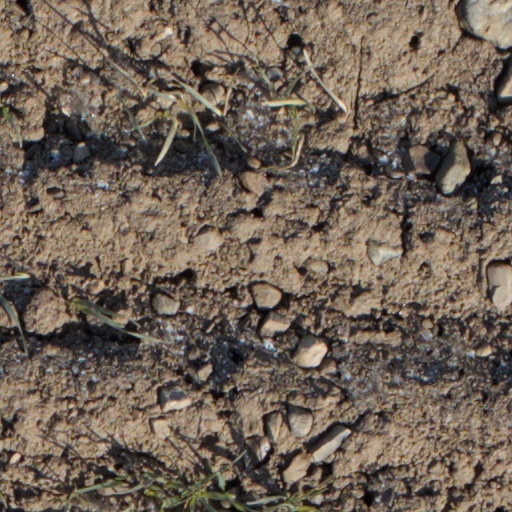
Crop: wheat